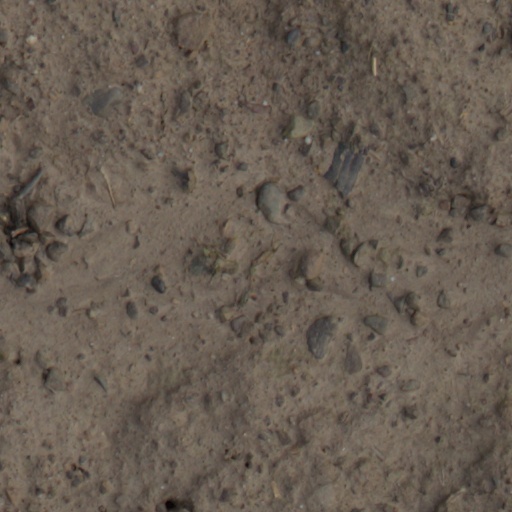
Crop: wheat